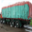
Label: truck